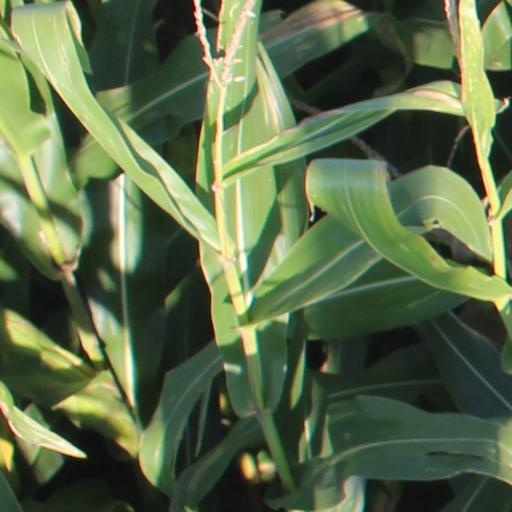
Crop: maize; corn